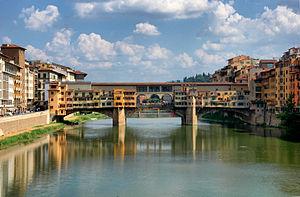
Le centre historique de Florence est un espace urbain au patrimoine architectural et artistique exceptionnel qui apporte le riche témoignage d'une puissante cité marchande du XIVᵉ siècle au XVIIᵉ siècle.
La 6ᵉ session du Comité du patrimoine mondial a eu lieu du 13 décembre 1982 au 17 décembre 1982 à Paris, en France.